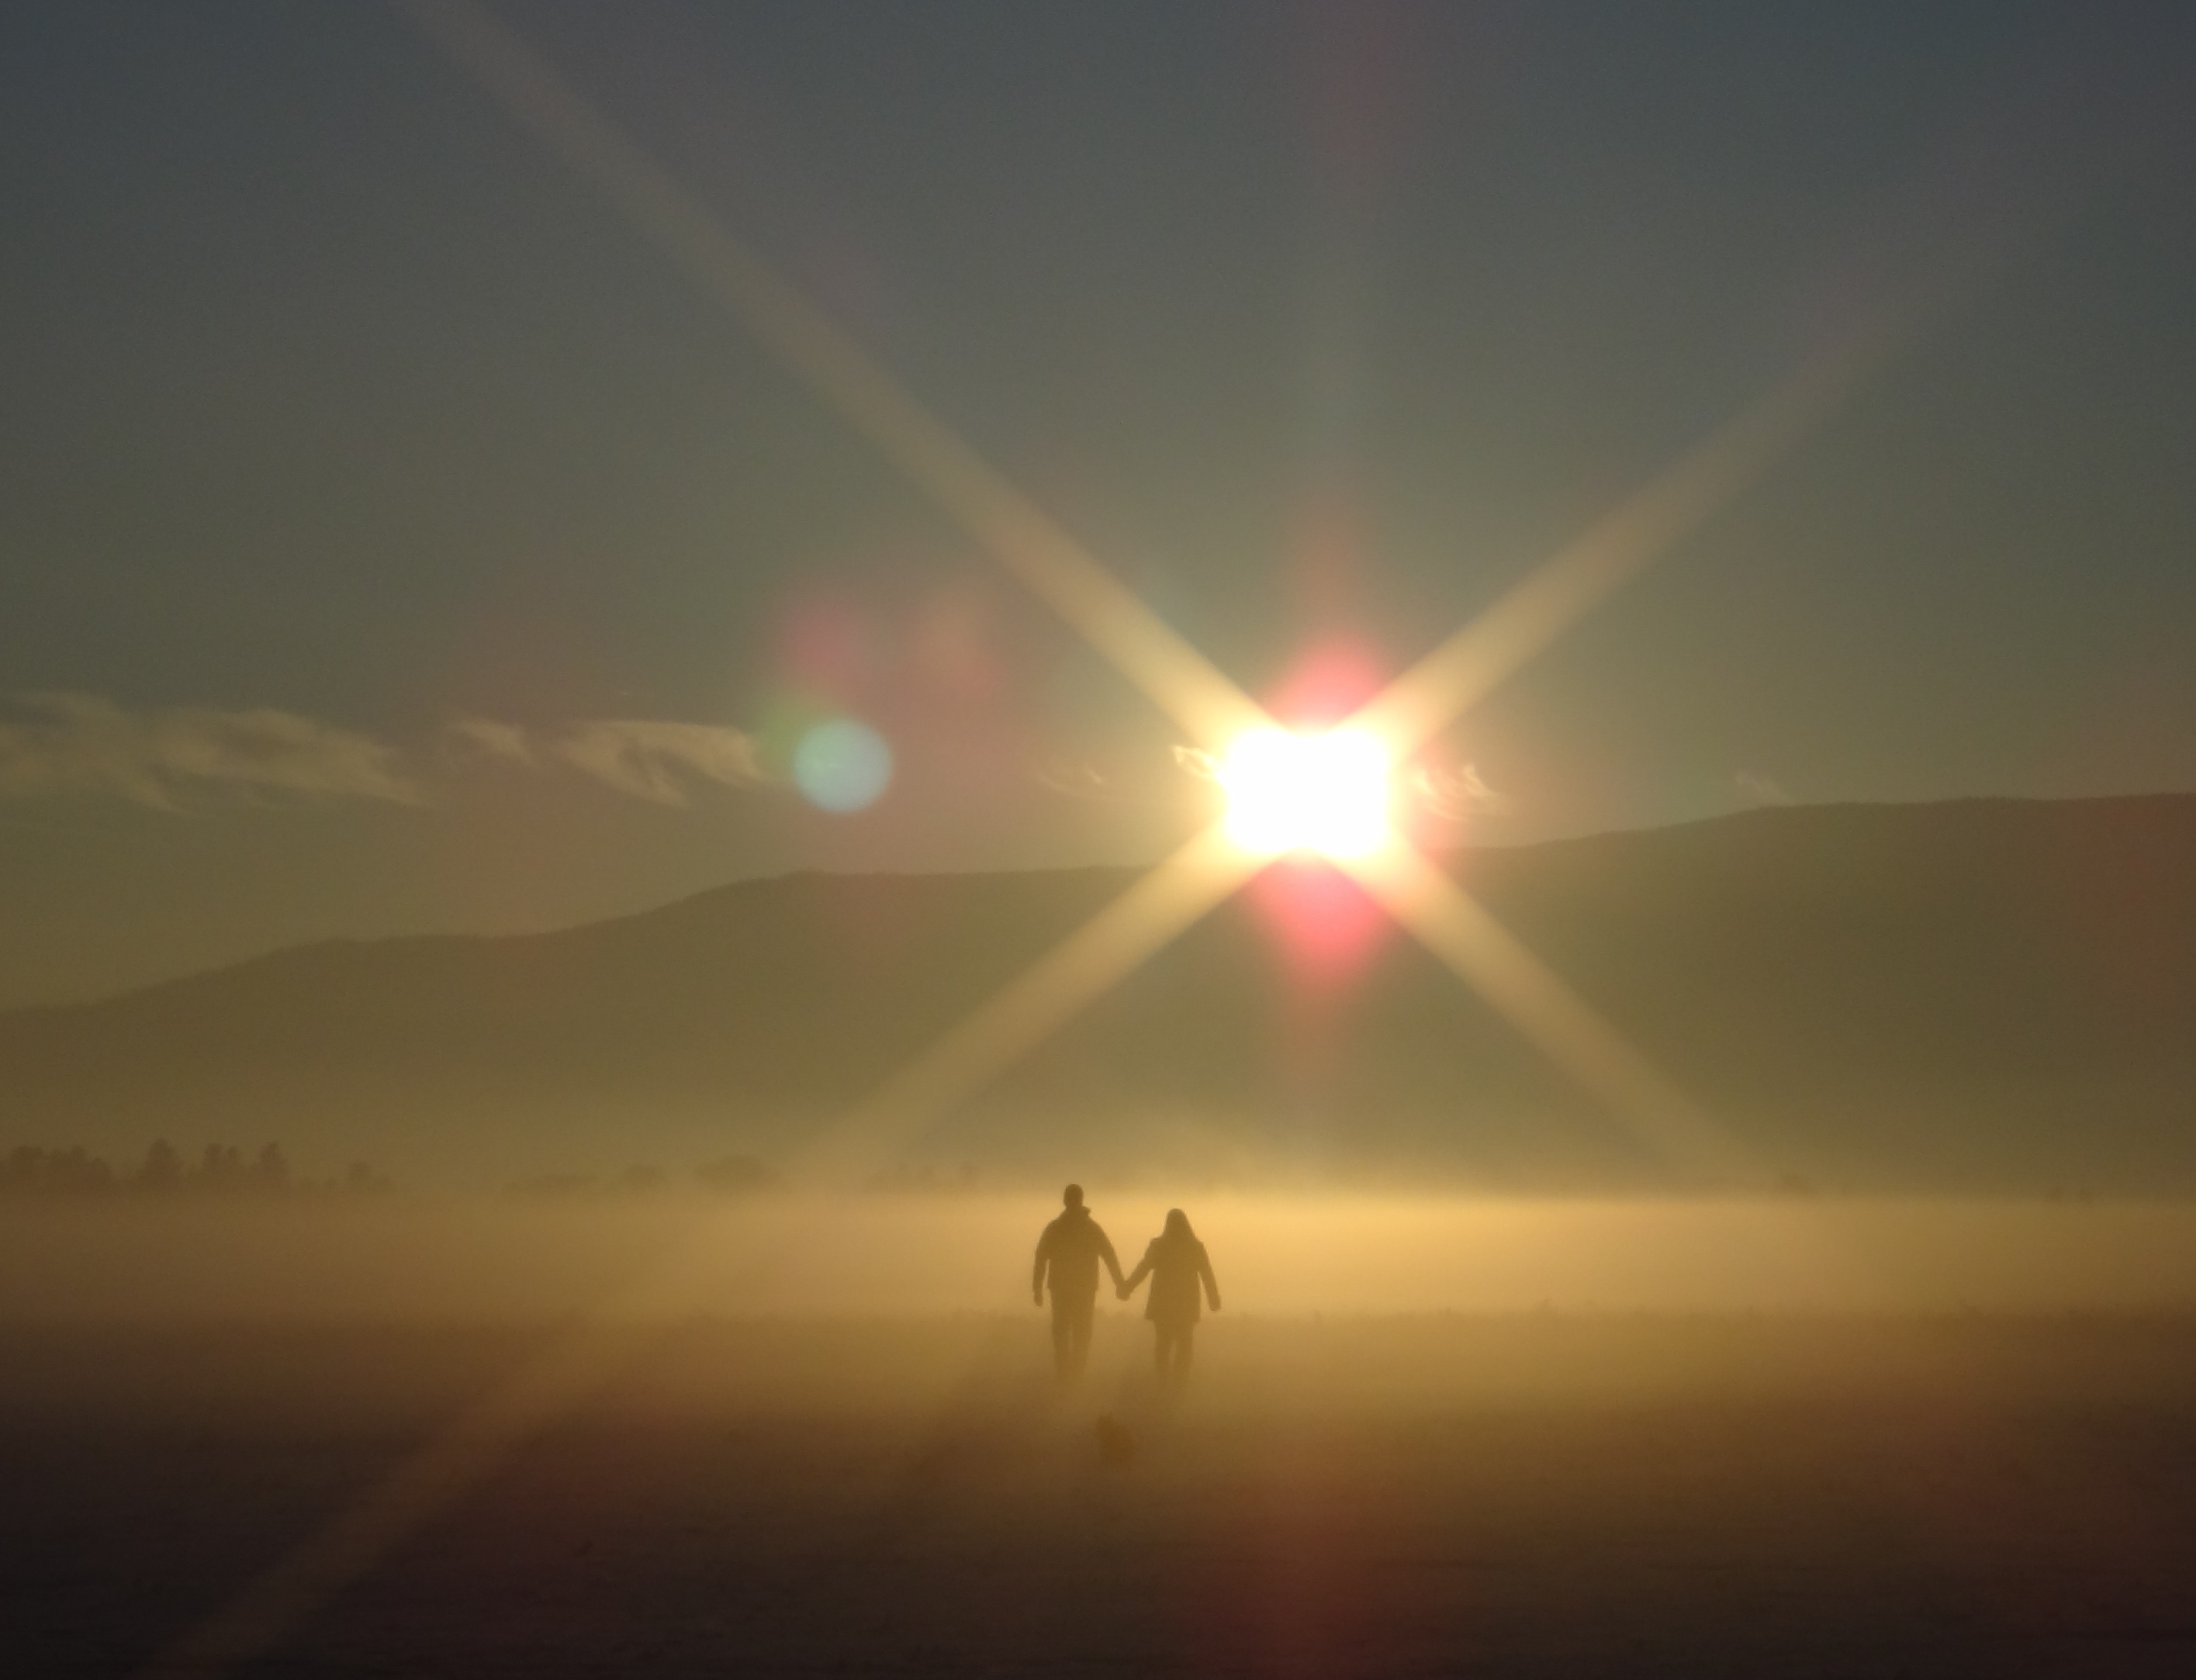
beach, horizon, silhouette, walking, light, sun, sunrise, sunset, sunlight, morning, dawn, atmosphere, vacation, dusk, love, twilight, couple, romance, romantic, life, holding hands, lens flare, happiness, lovers, afterglow, honeymoon, astronomical object, atmospheric phenomenon, atmosphere of earth